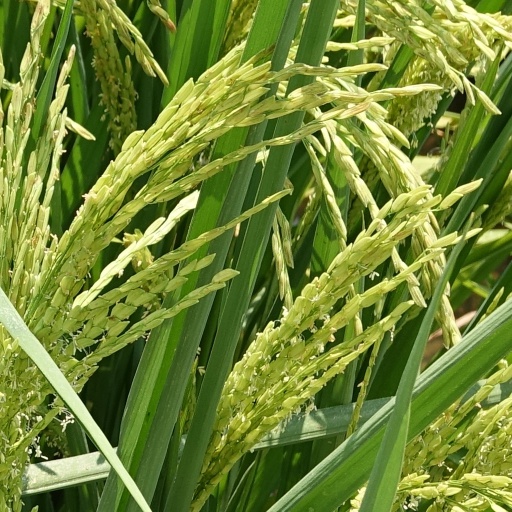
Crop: rice